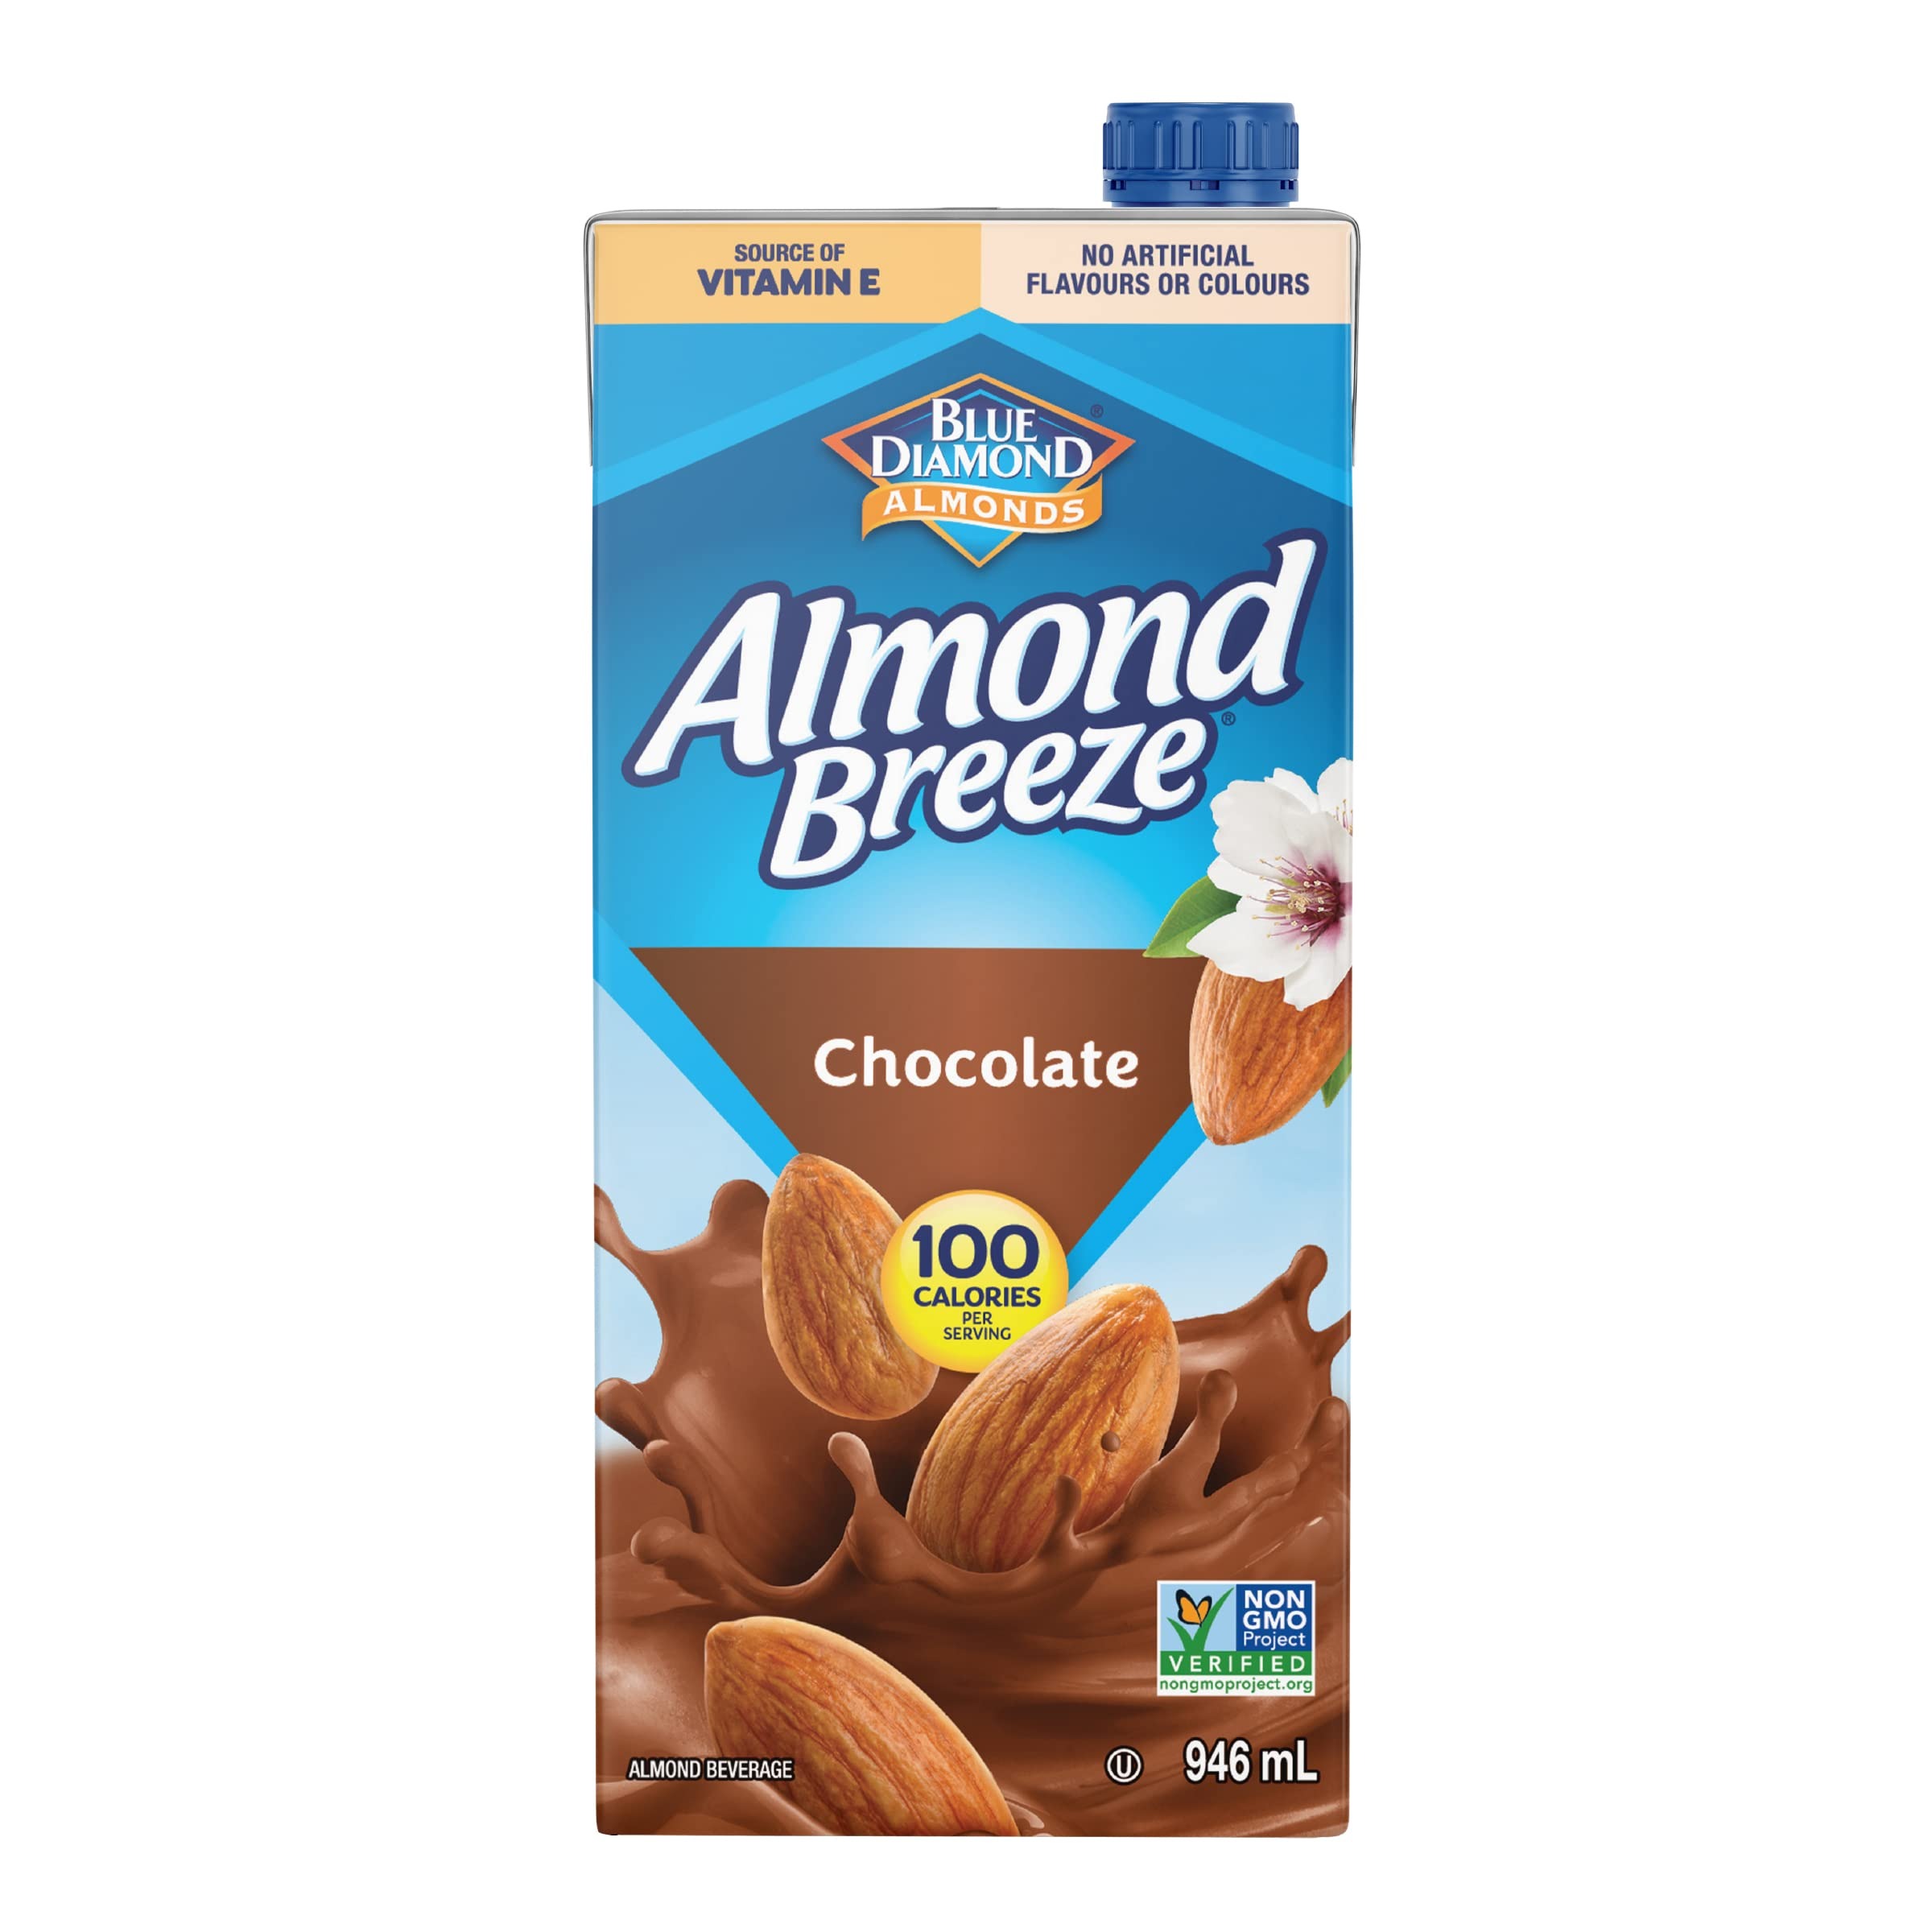
Item Name: Blue Diamond Almond Breeze - Unsweetened Chocolate - 32 oz
Value: 32.0
Unit: Ounce

Price: 2.99